Sydney 500

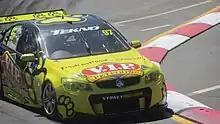
Shane van Gisbergen won his first of four races at the event in 2013.

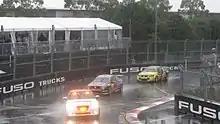
Thunderstorms disrupted the 2014 event.

Sydney had long hosted touring car events, however only at permanent circuits such as Sydney Motorsport Park and Oran Park Raceway. With Oran Park being demolished after 2008 for a housing redevelopment, and Sydney Motorsport Park failing to draw large crowds, the idea of building a street circuit at Sydney Olympic Park was devised by the state government and Supercars to create a new showpiece Sydney event. The Sydney 500, then sponsored by Telstra, was launched on 16 May 2009, at Martin Place in Sydney. The launch began with six V8 Supercars driving across the Sydney Harbour Bridge before the morning peak hour traffic.